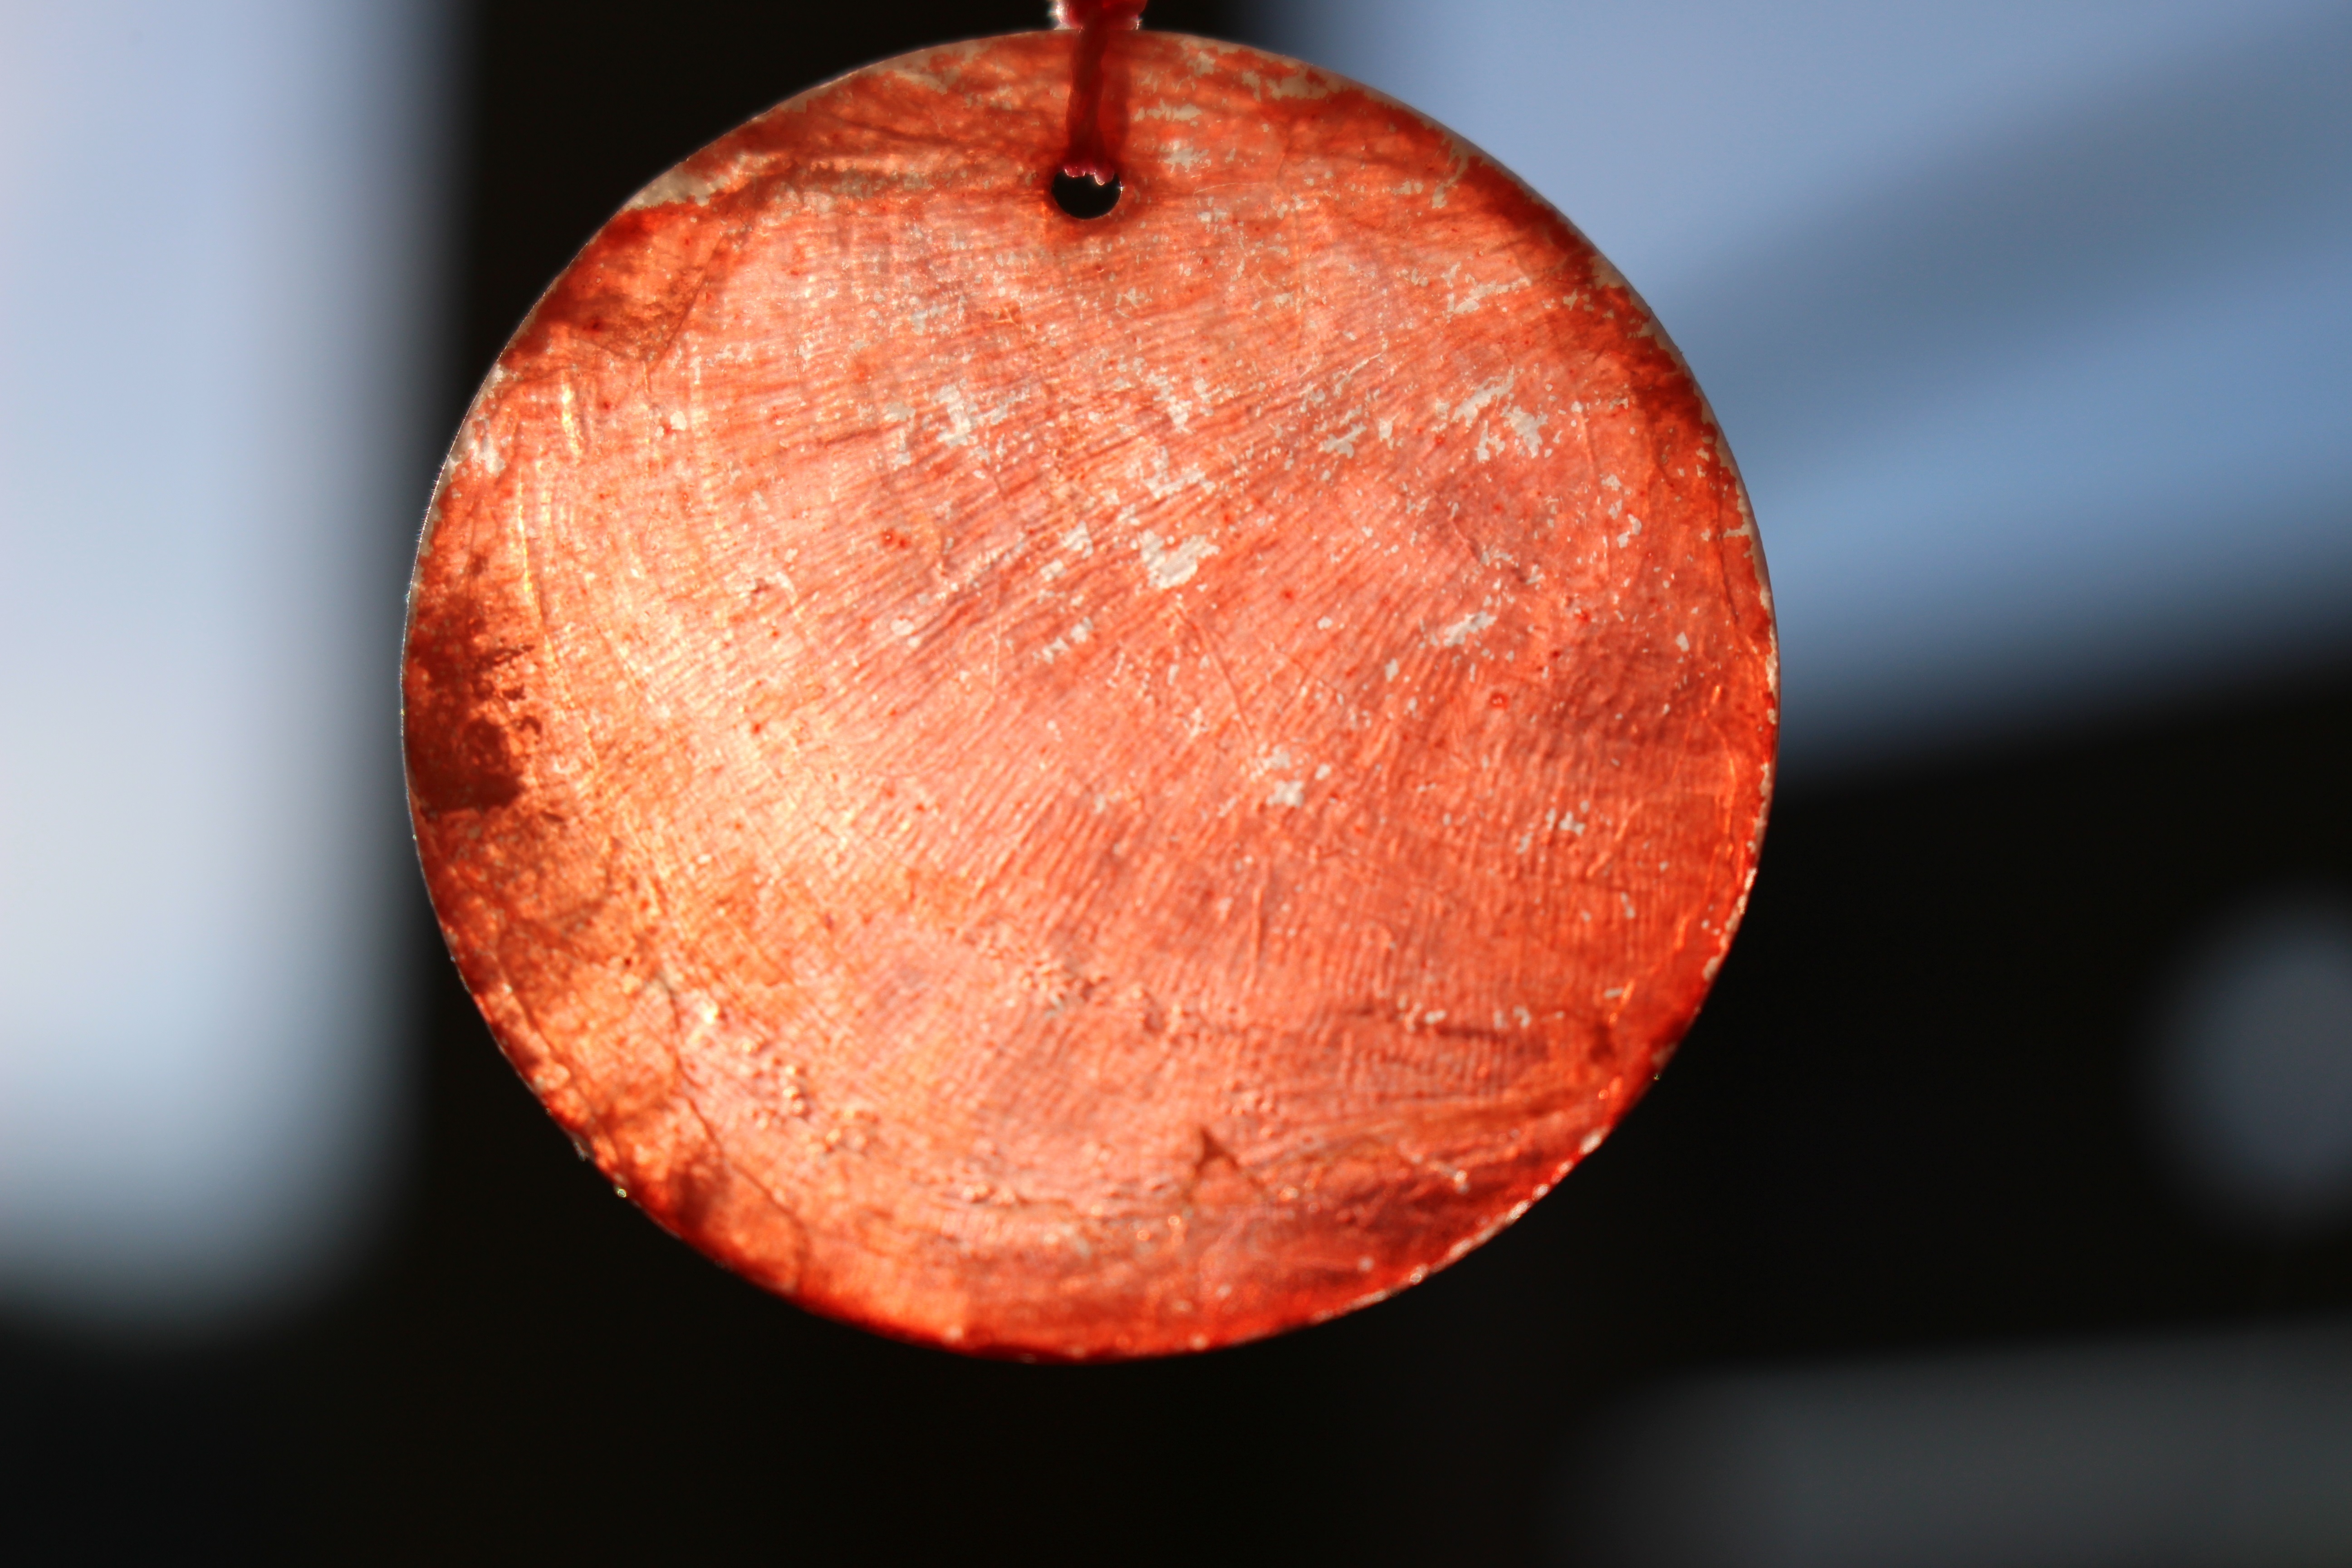
light, plant, wood, photography, fruit, leaf, glass, food, reflection, red, produce, color, macro, close, lighting, shell, circle, close up, sphere, organ, macro photography, windspiel